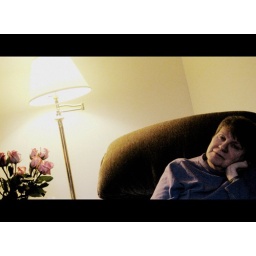
A woman sitting in a recliner next to a lamp